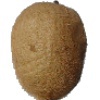
Label: kiwi